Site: brandenburg
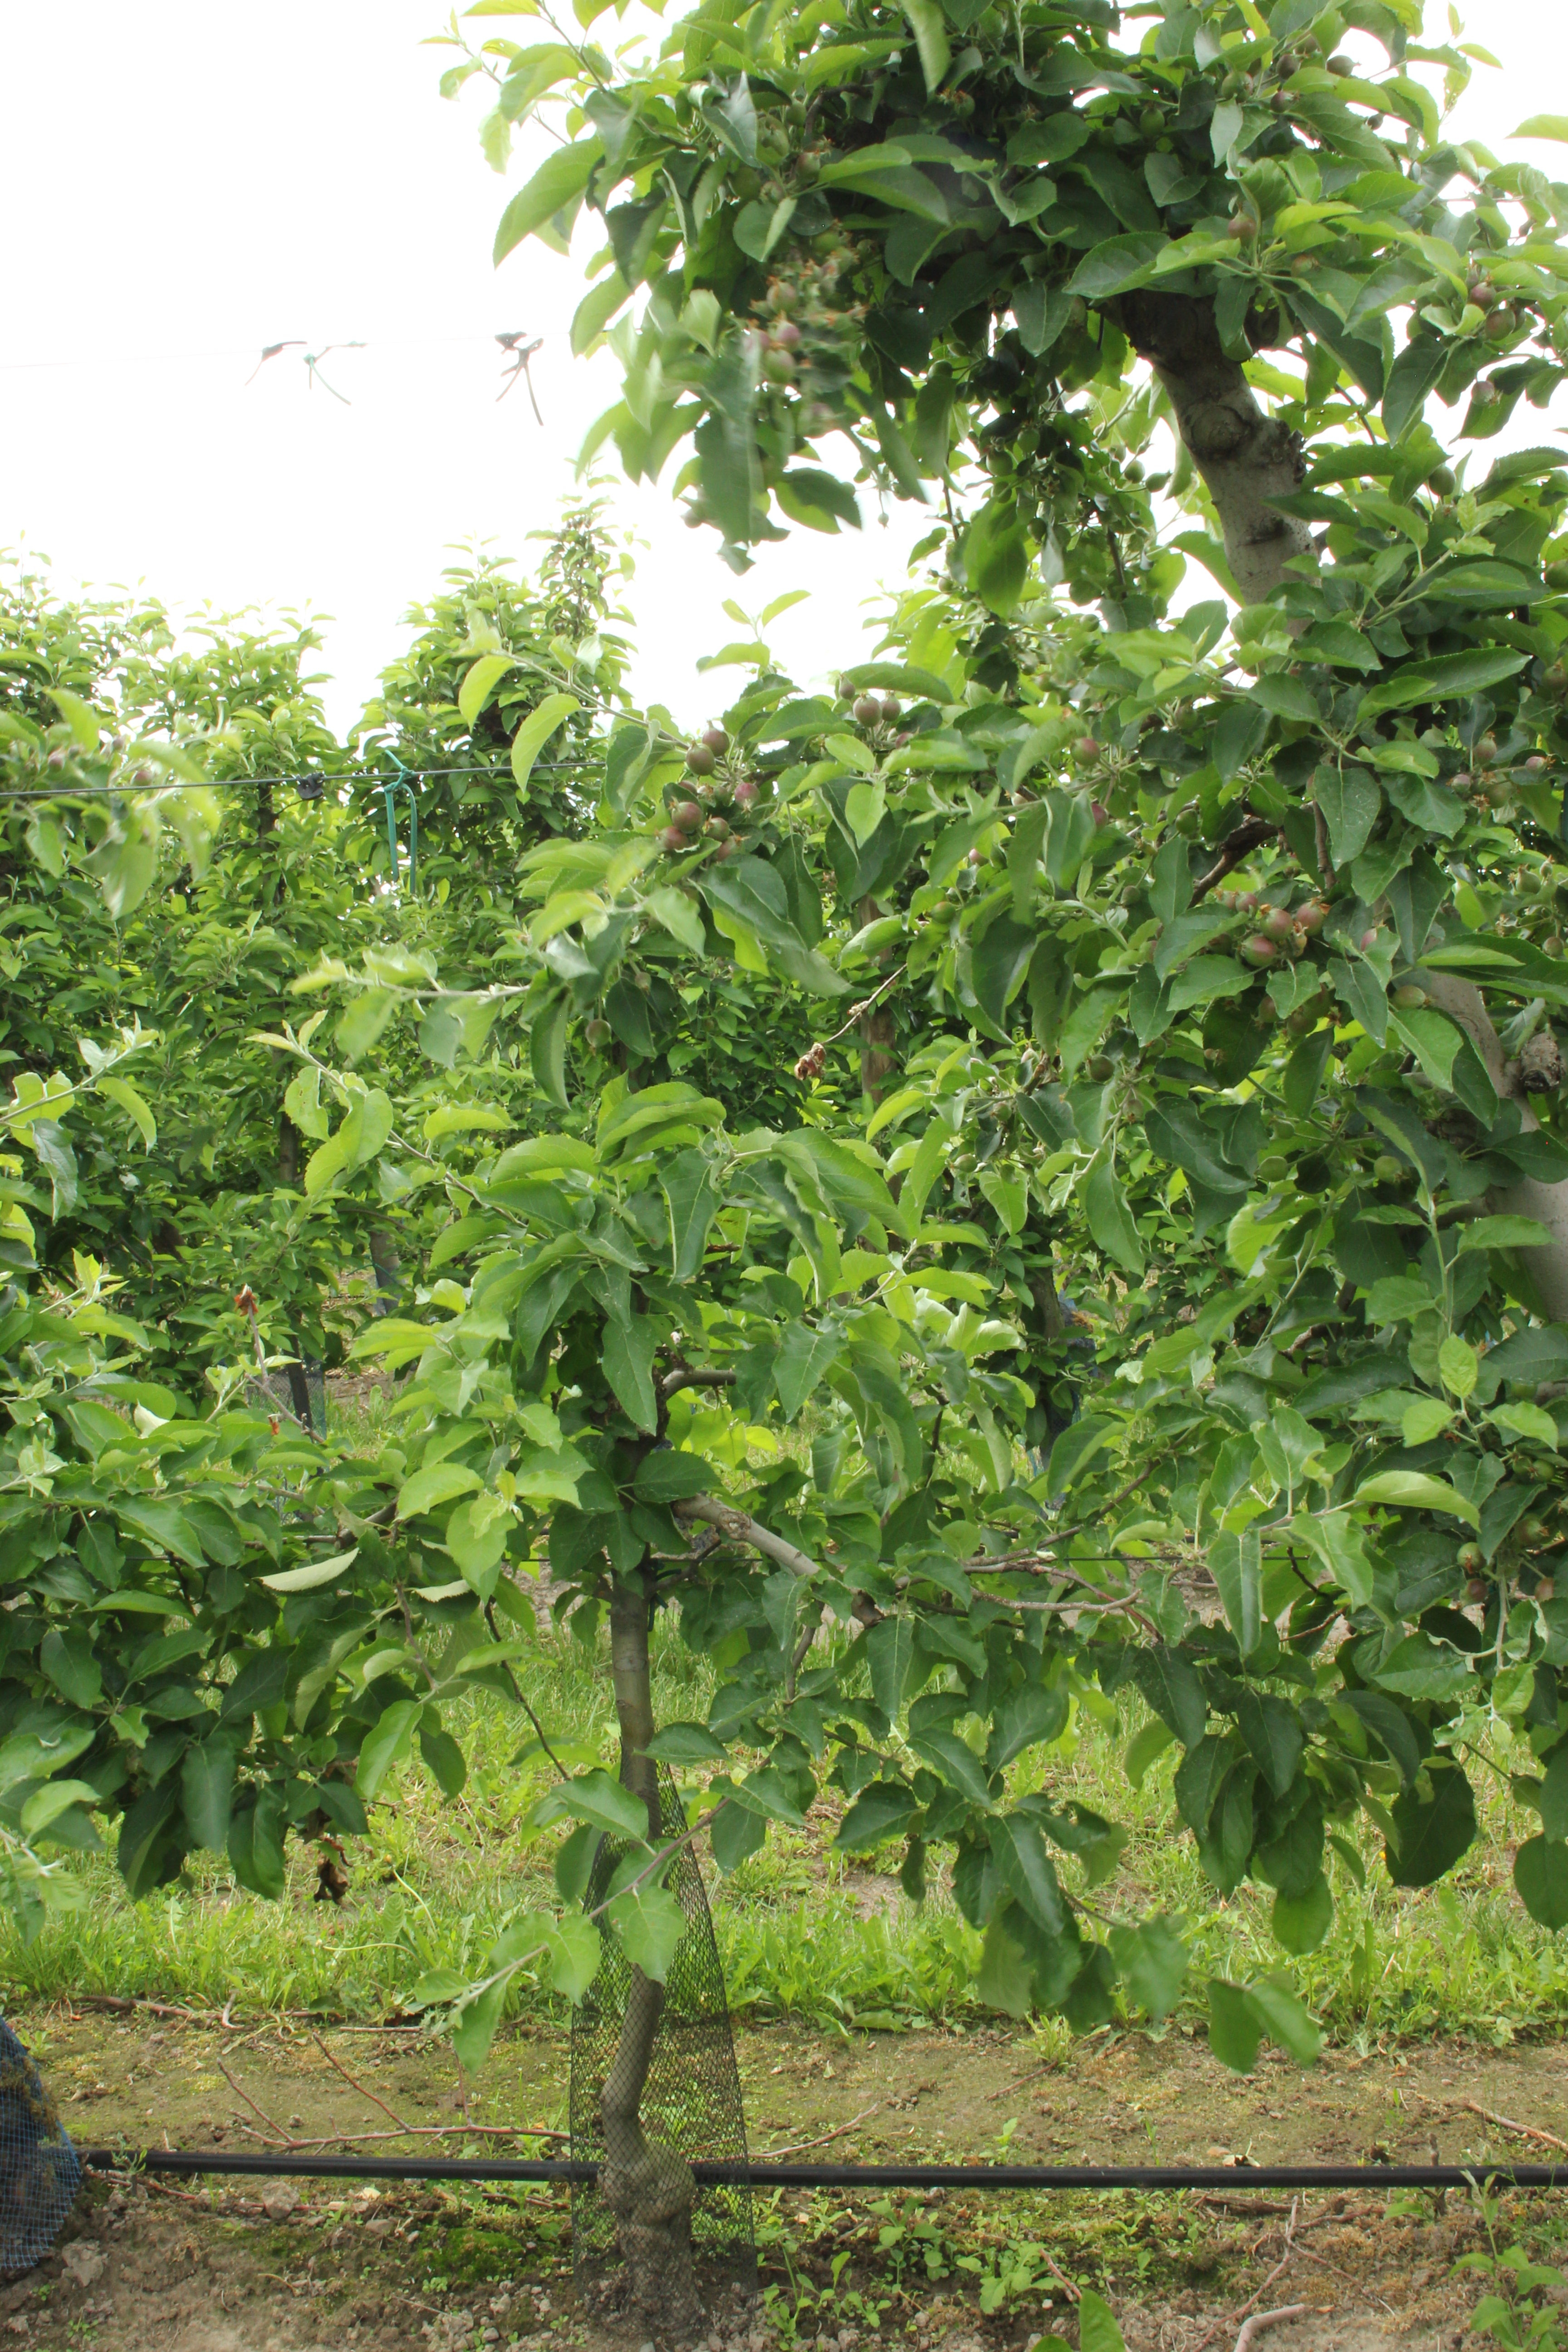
Growth stage (BBCH 72): Development of fruit